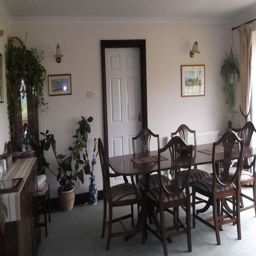
dining room looking out over the birds feeding in the garden